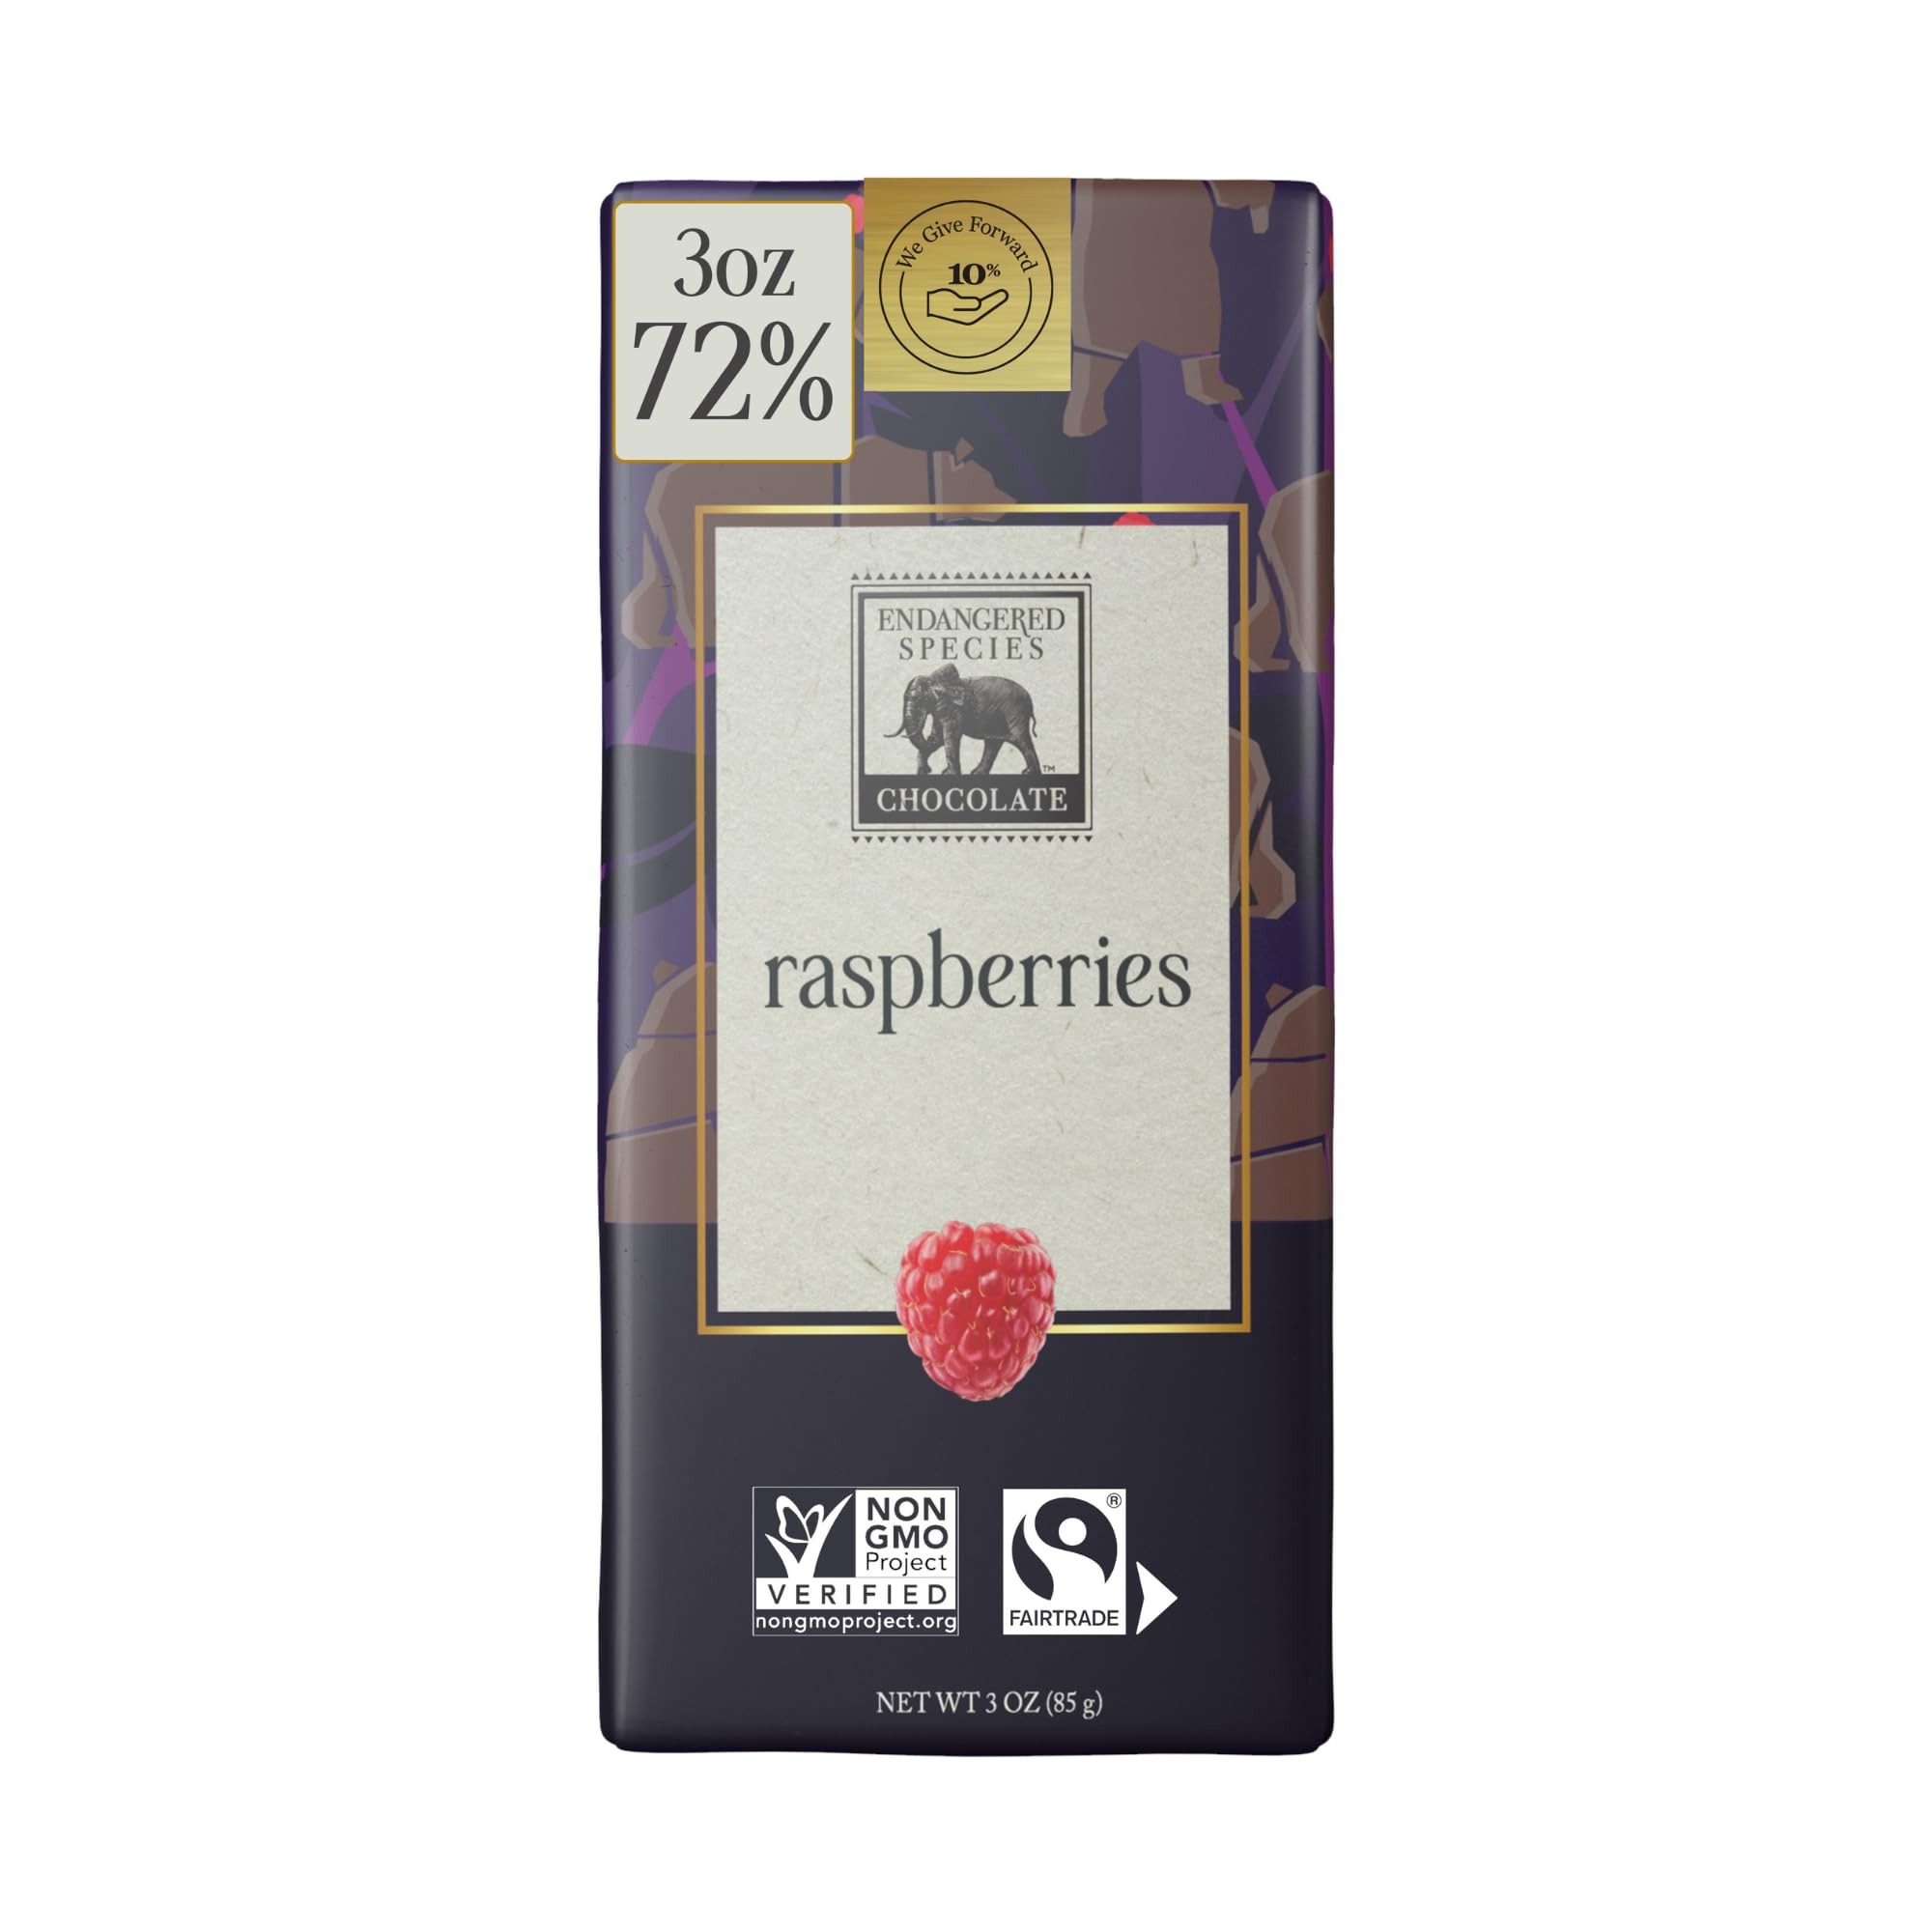
Item Name: Endangered Species Chocolate Bar Grizzly Dark Raspberry, 3 oz
Bullet Point 1: No Artificial Flavors, Preservatives
Bullet Point 2: The Package Dimension Of The Product Is: 6.6"L X3"W X5.8"H
Bullet Point 3: Country Of Origin Is United States
Bullet Point 4: Item Package Weight: 0.22 Pounds
Value: 3.0
Unit: Ounce

Price: 4.29